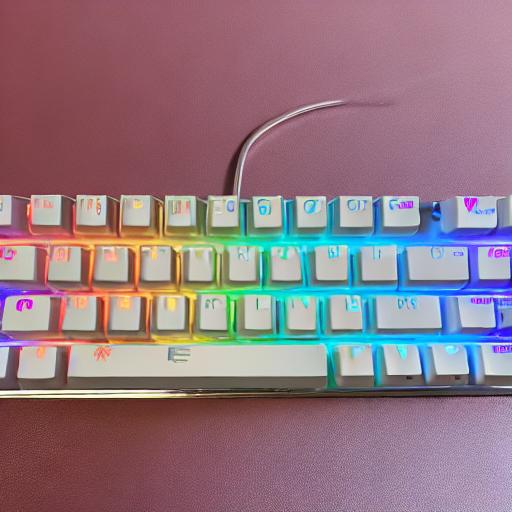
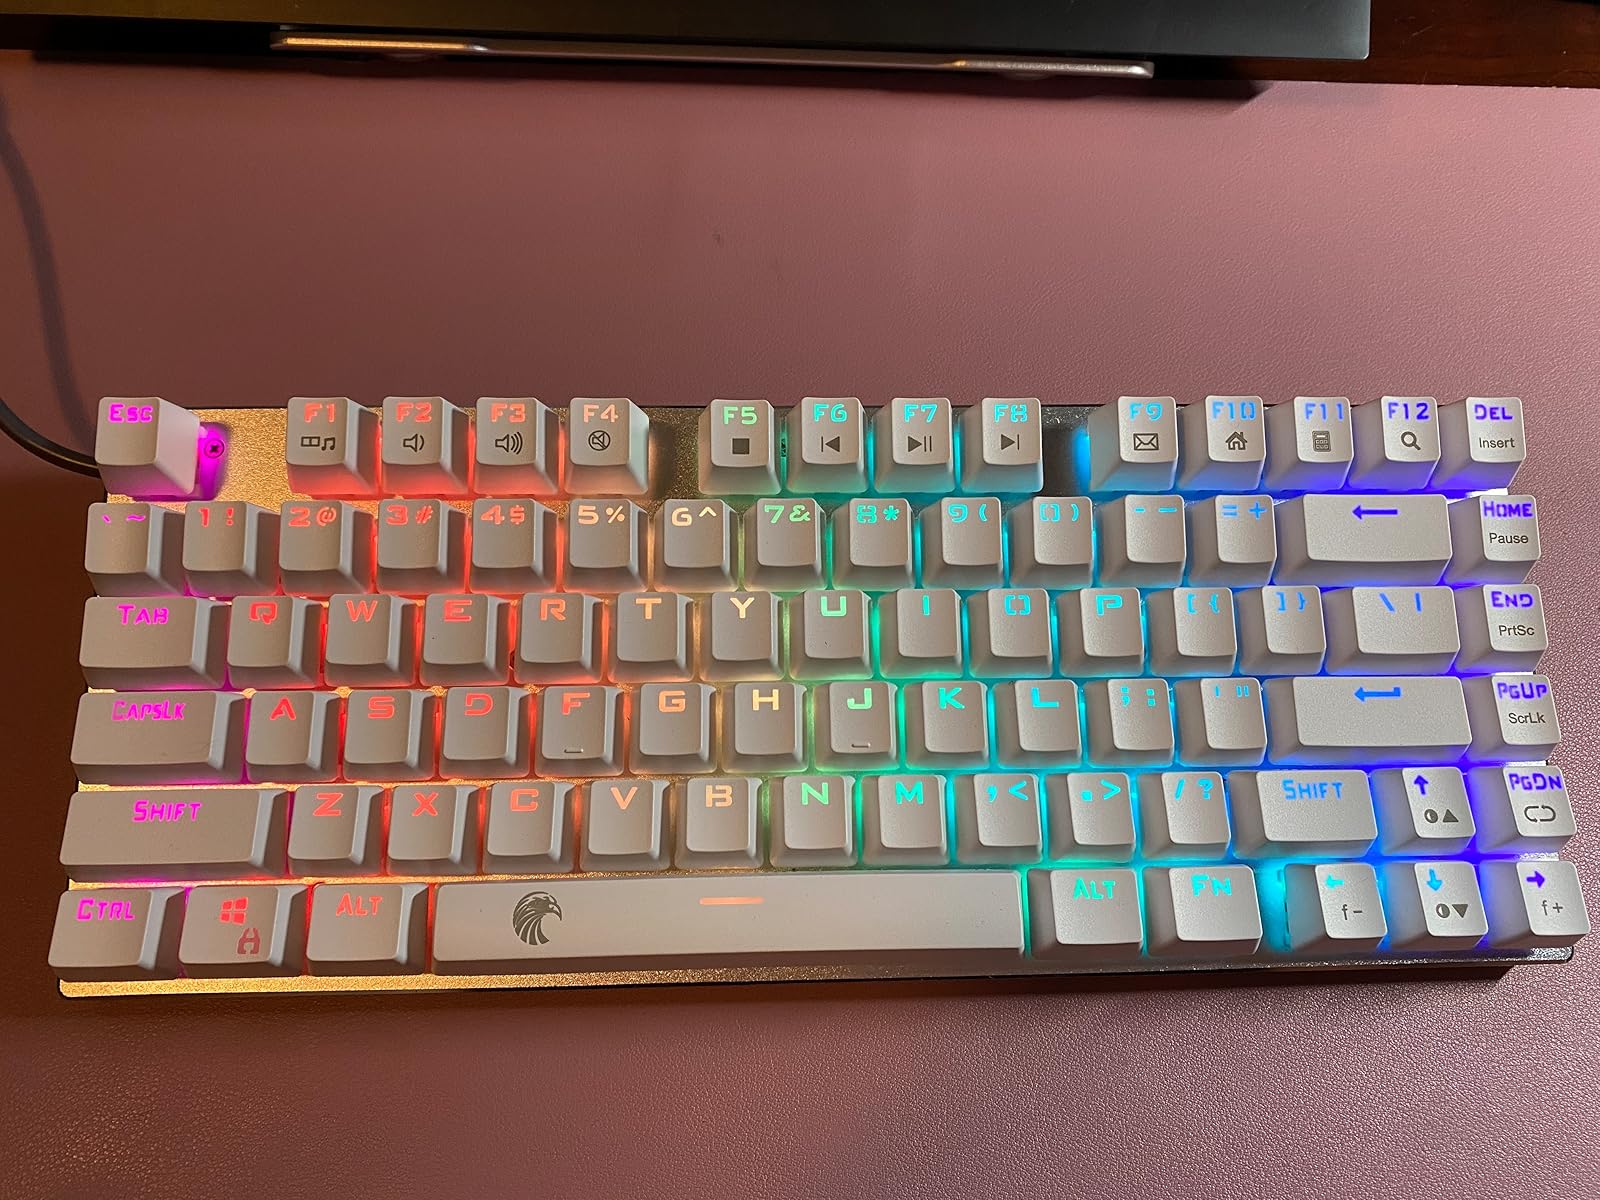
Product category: keyboard
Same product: no